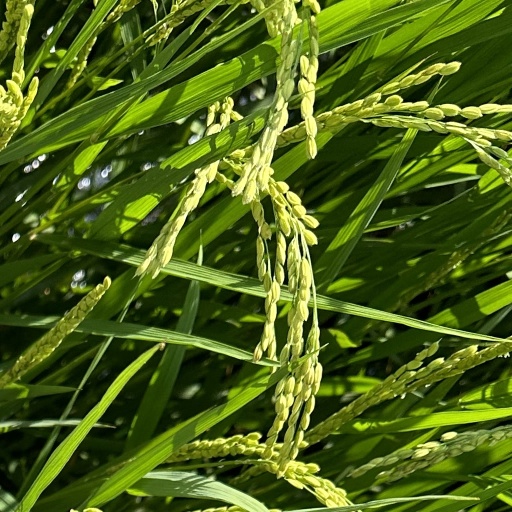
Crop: rice